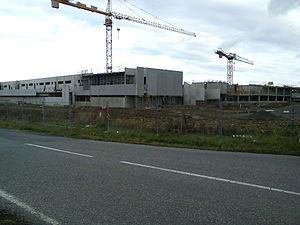
Noé (Haute-Garonne, France)
Noé est une commune française située dans le département de la Haute-Garonne en région Occitanie.